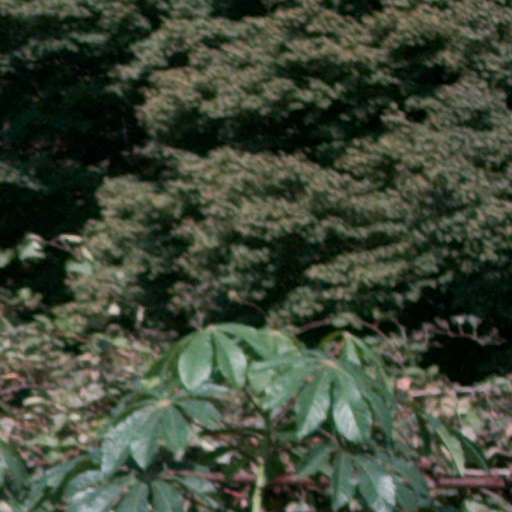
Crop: cassava